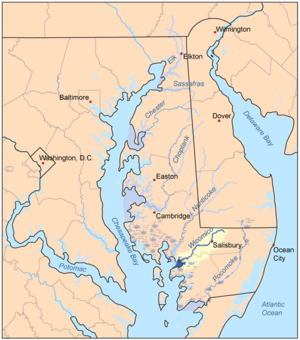
Le phare de Great Shoals était un phare offshore de type screw-pile lighthouse situé en baie de Chesapeake à l'embouchure de la Wicomico River dans le Comté de Somerset, Maryland. Il a été remplacé par une balise automatisée.